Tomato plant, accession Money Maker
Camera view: horizontal (90 deg, fisheye); turntable rotation: 150 degrees
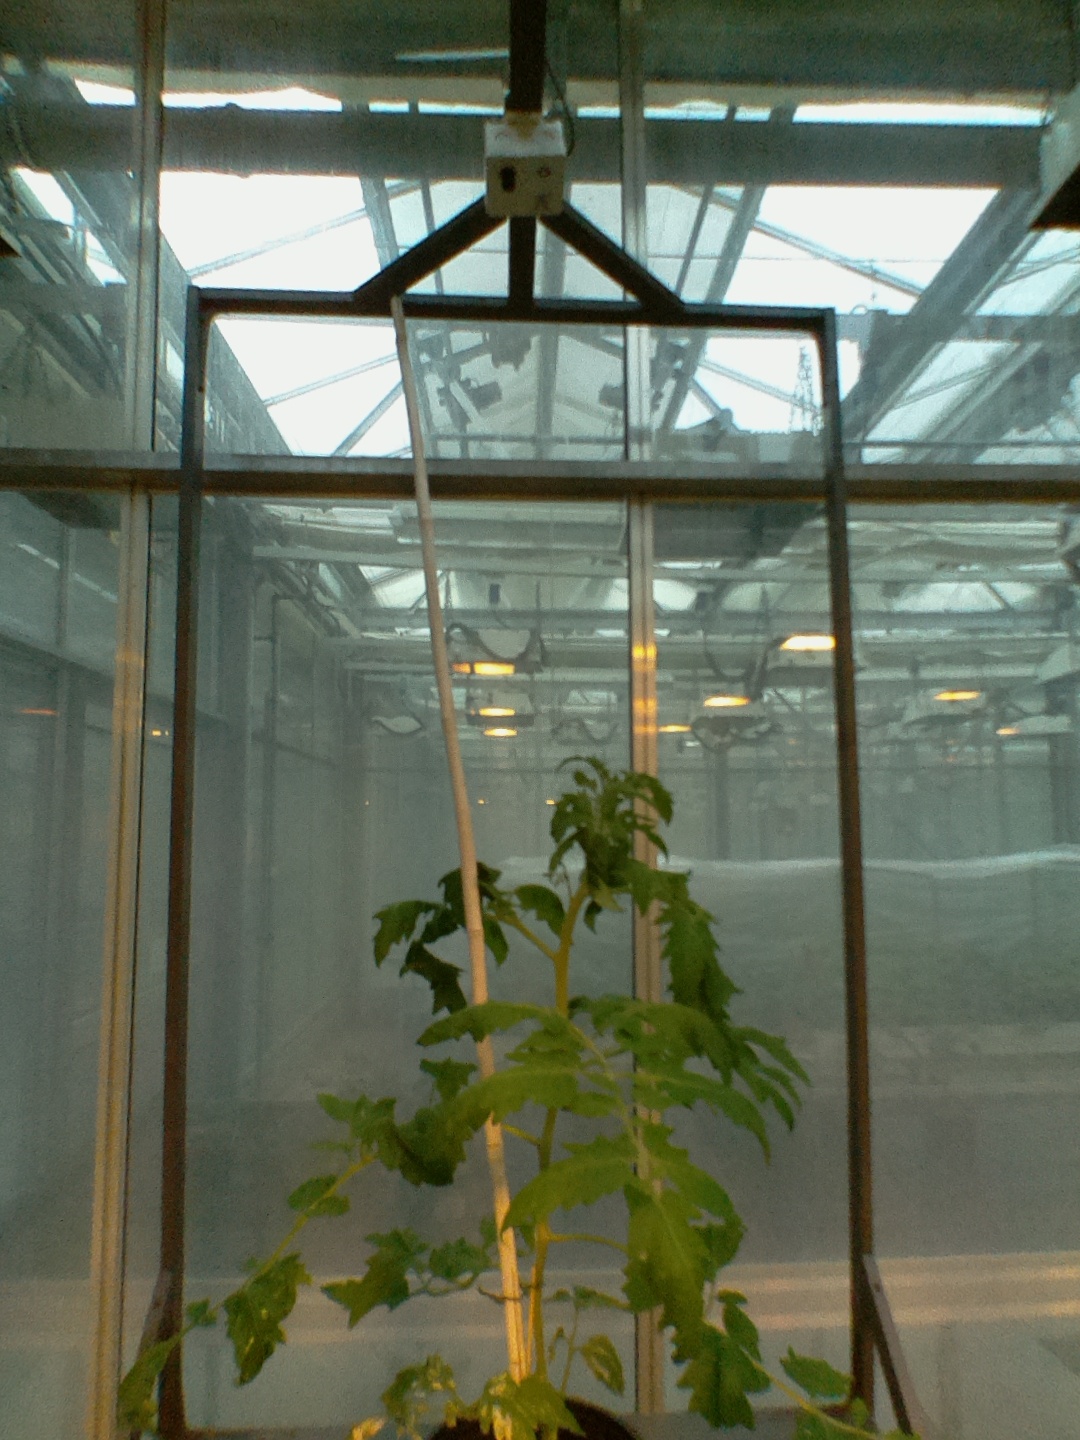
BBCH growth stage 53: 3 inflorescences visible